Western concert flute

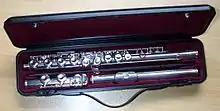
A closed hole beginner Yamaha FL211 flute in case

The standard concert flute, also called "C flute", "Boehm flute", "silver flute", or simply "flute", is pitched in C and has a potential range of three and a half octaves starting from the note C (middle C). The flute's highest pitch is usually given as C or (in more modern flute literature) D. More experienced flautists are able to reach up to F, but notes above D are difficult to produce. Modern flutes may have a longer foot joint, a "B-footjoint", with an extra key to reach B.